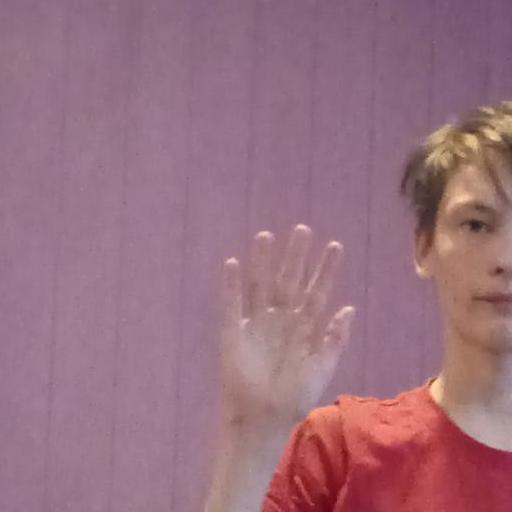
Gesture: palm